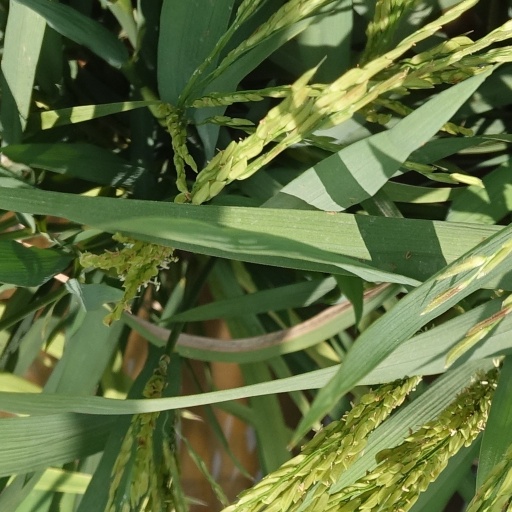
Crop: rice